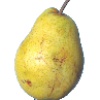
Label: pear_monster